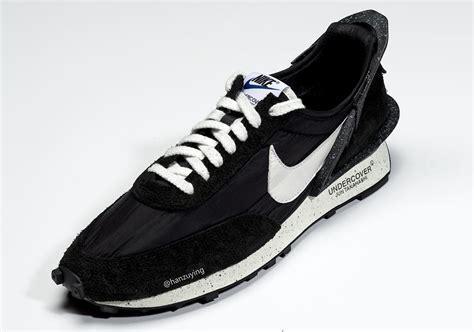
Brand: Nike
Model: Undercover